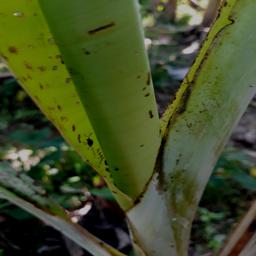
Label: BANANA APHIDS